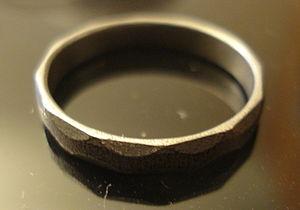
L'anneau de fer martelé, connu comme l'« Iron Ring » en anglais, est un anneau symbolique porté par plusieurs ingénieurs canadiens. L'anneau est remis lors du rite d'engagement de l'ingénieur et symbolise l'engagement du propriétaire de l'anneau envers sa profession. L'engagement et la possession de l'anneau sont purement volontaires et ne sont d'aucune façon un préalable pour accéder à la profession d'ingénieur au Canada. Il ne confère pas non plus la permission de pratiquer à titre d'ingénieur professionnel. La Société des Sept Gardiens est responsable de l'administration des rites d'engagement de l'ingénieur.